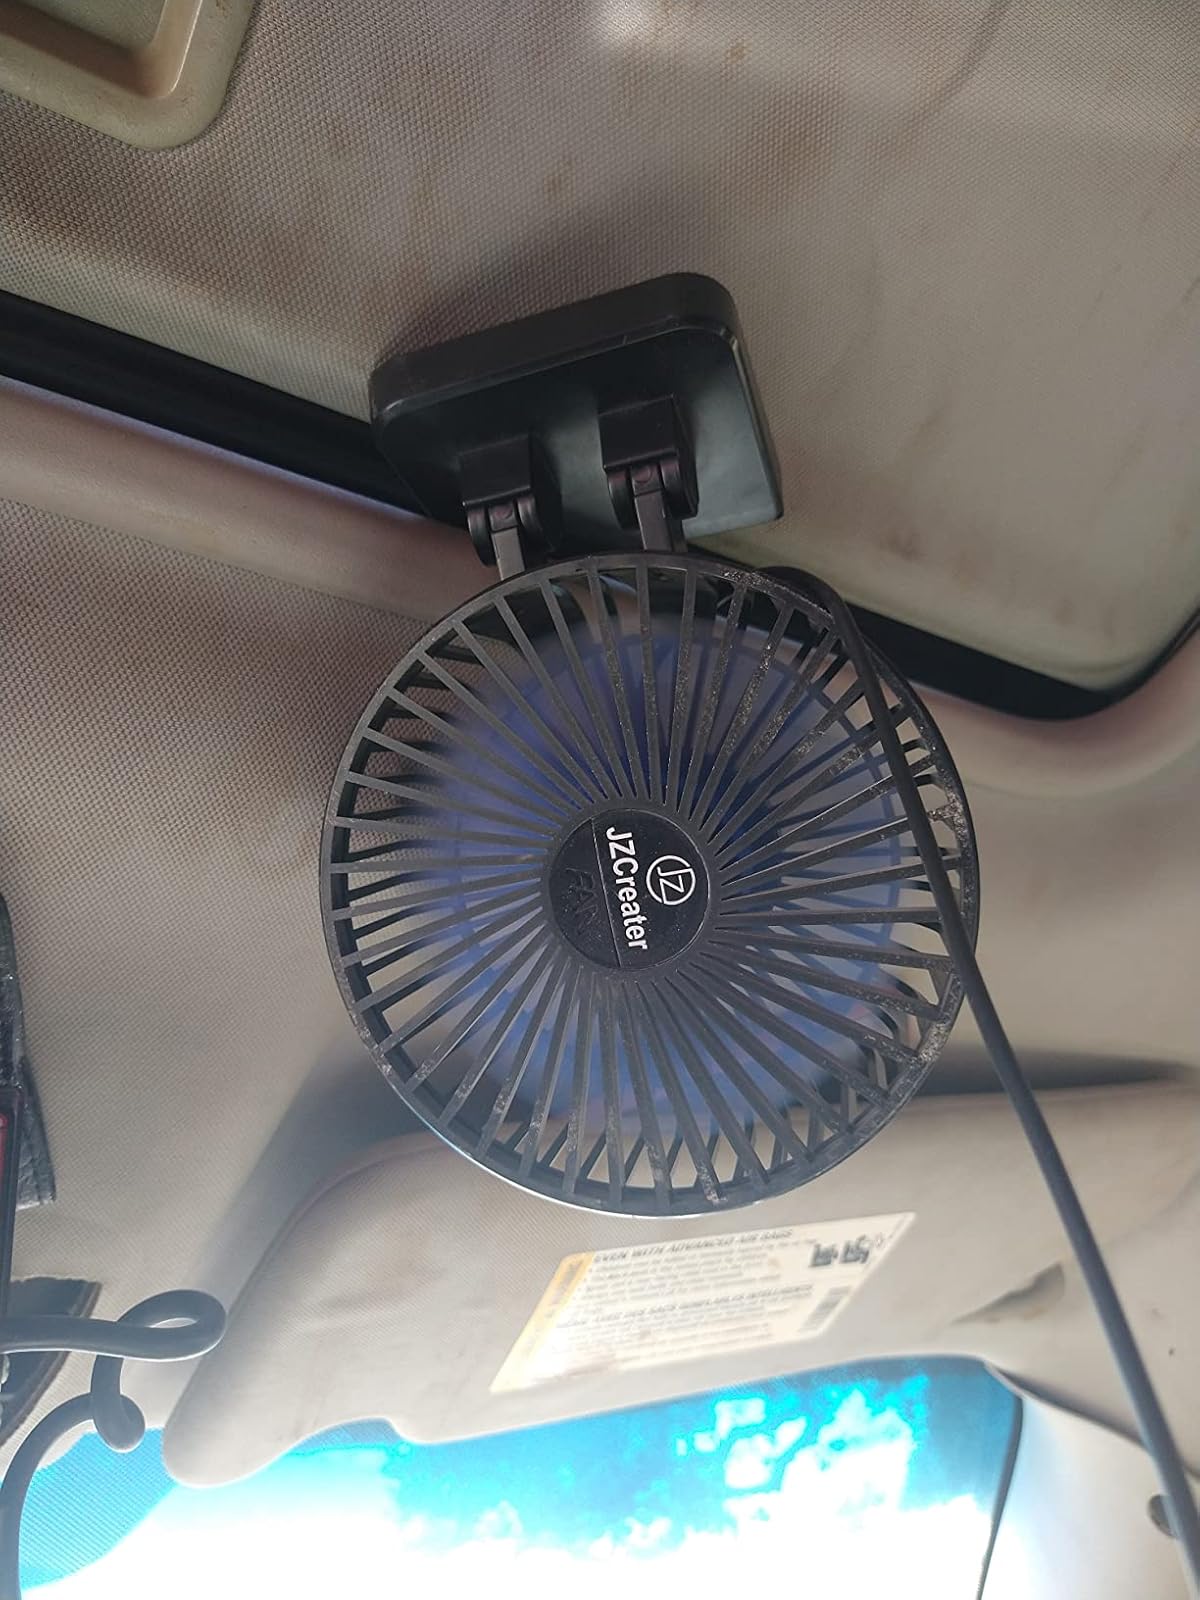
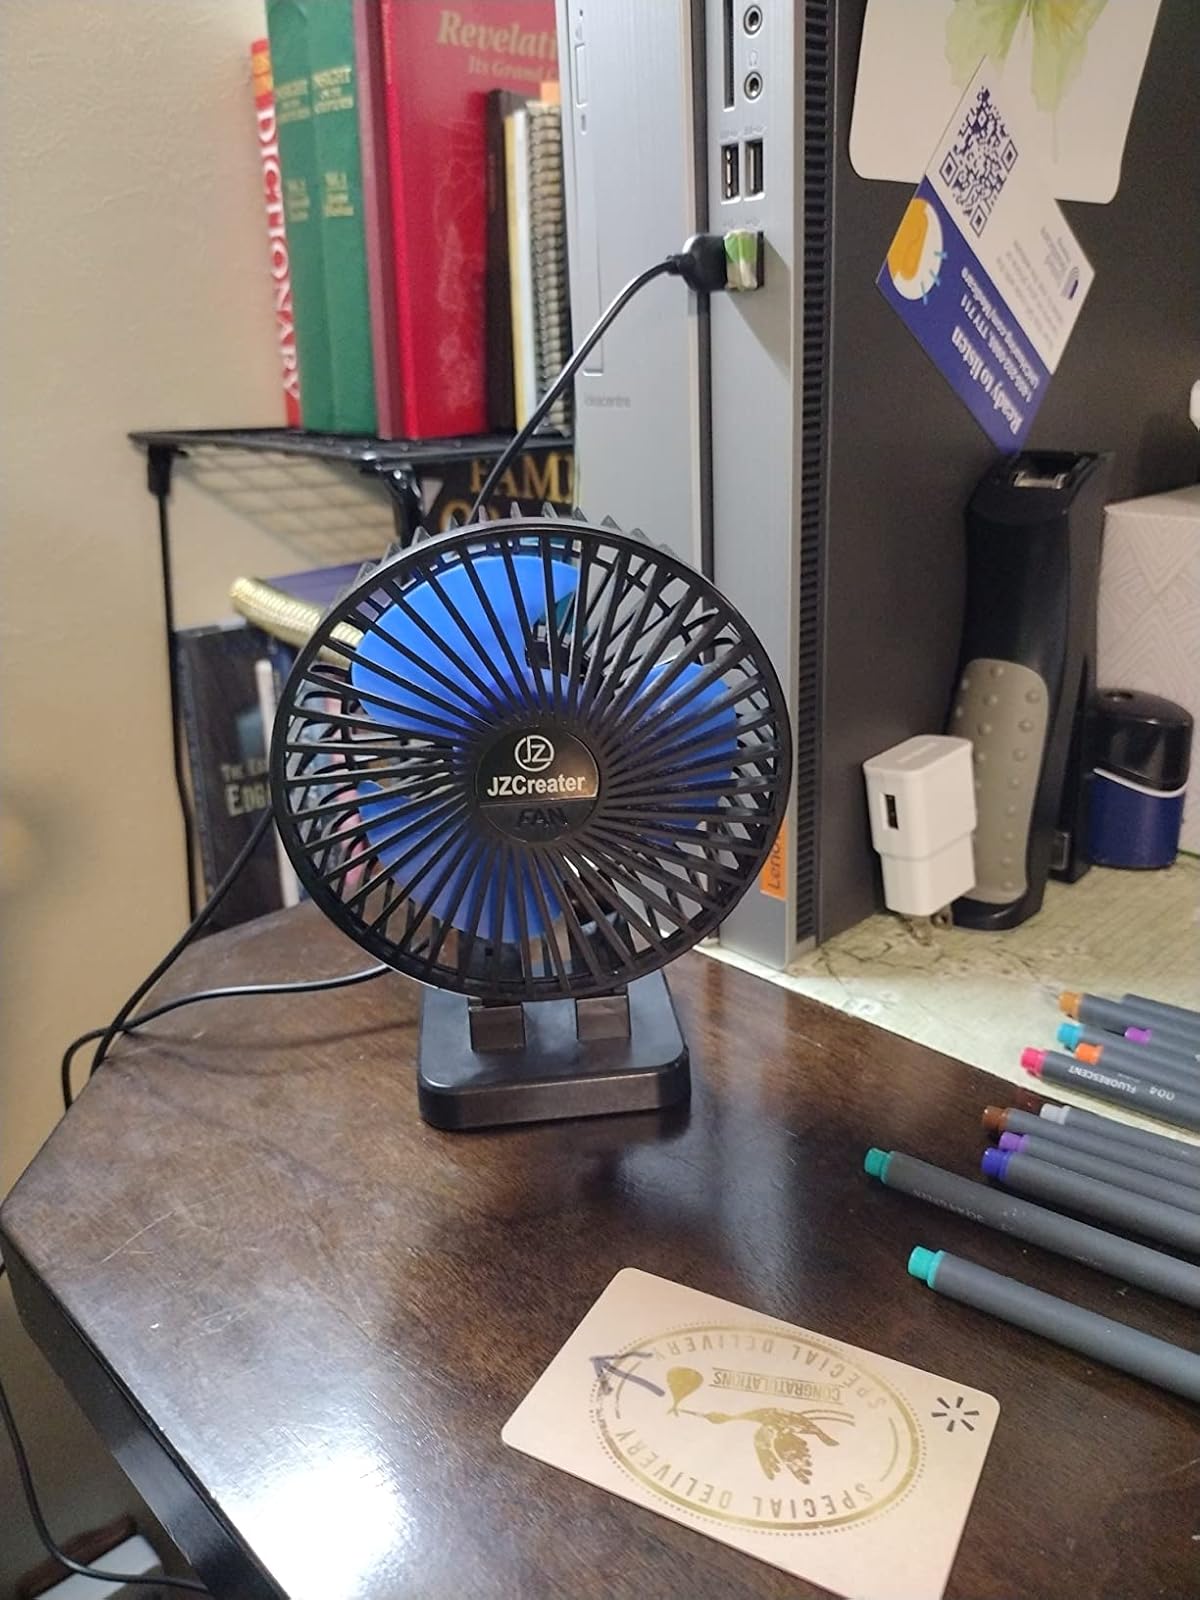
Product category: fan
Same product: yes